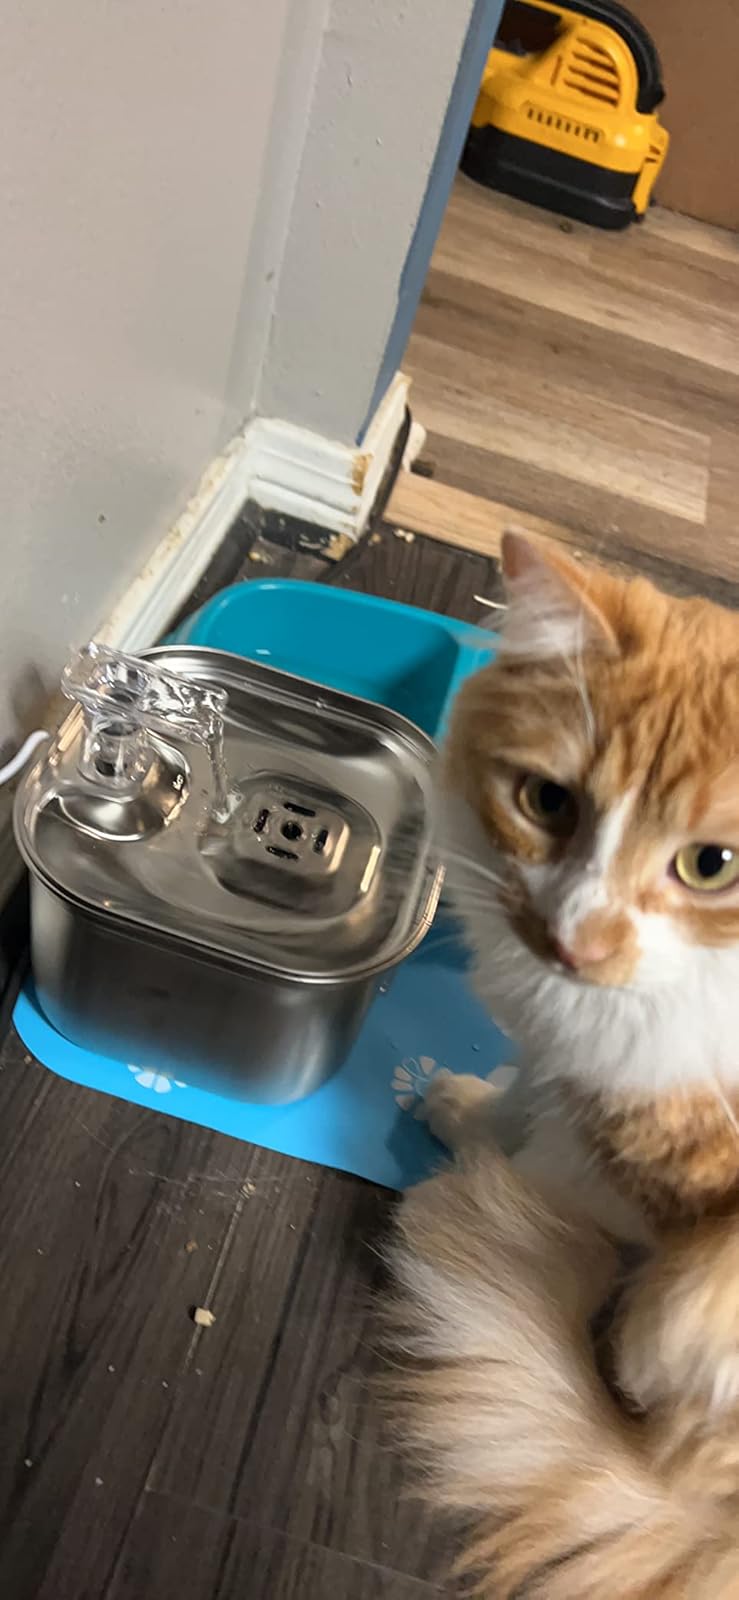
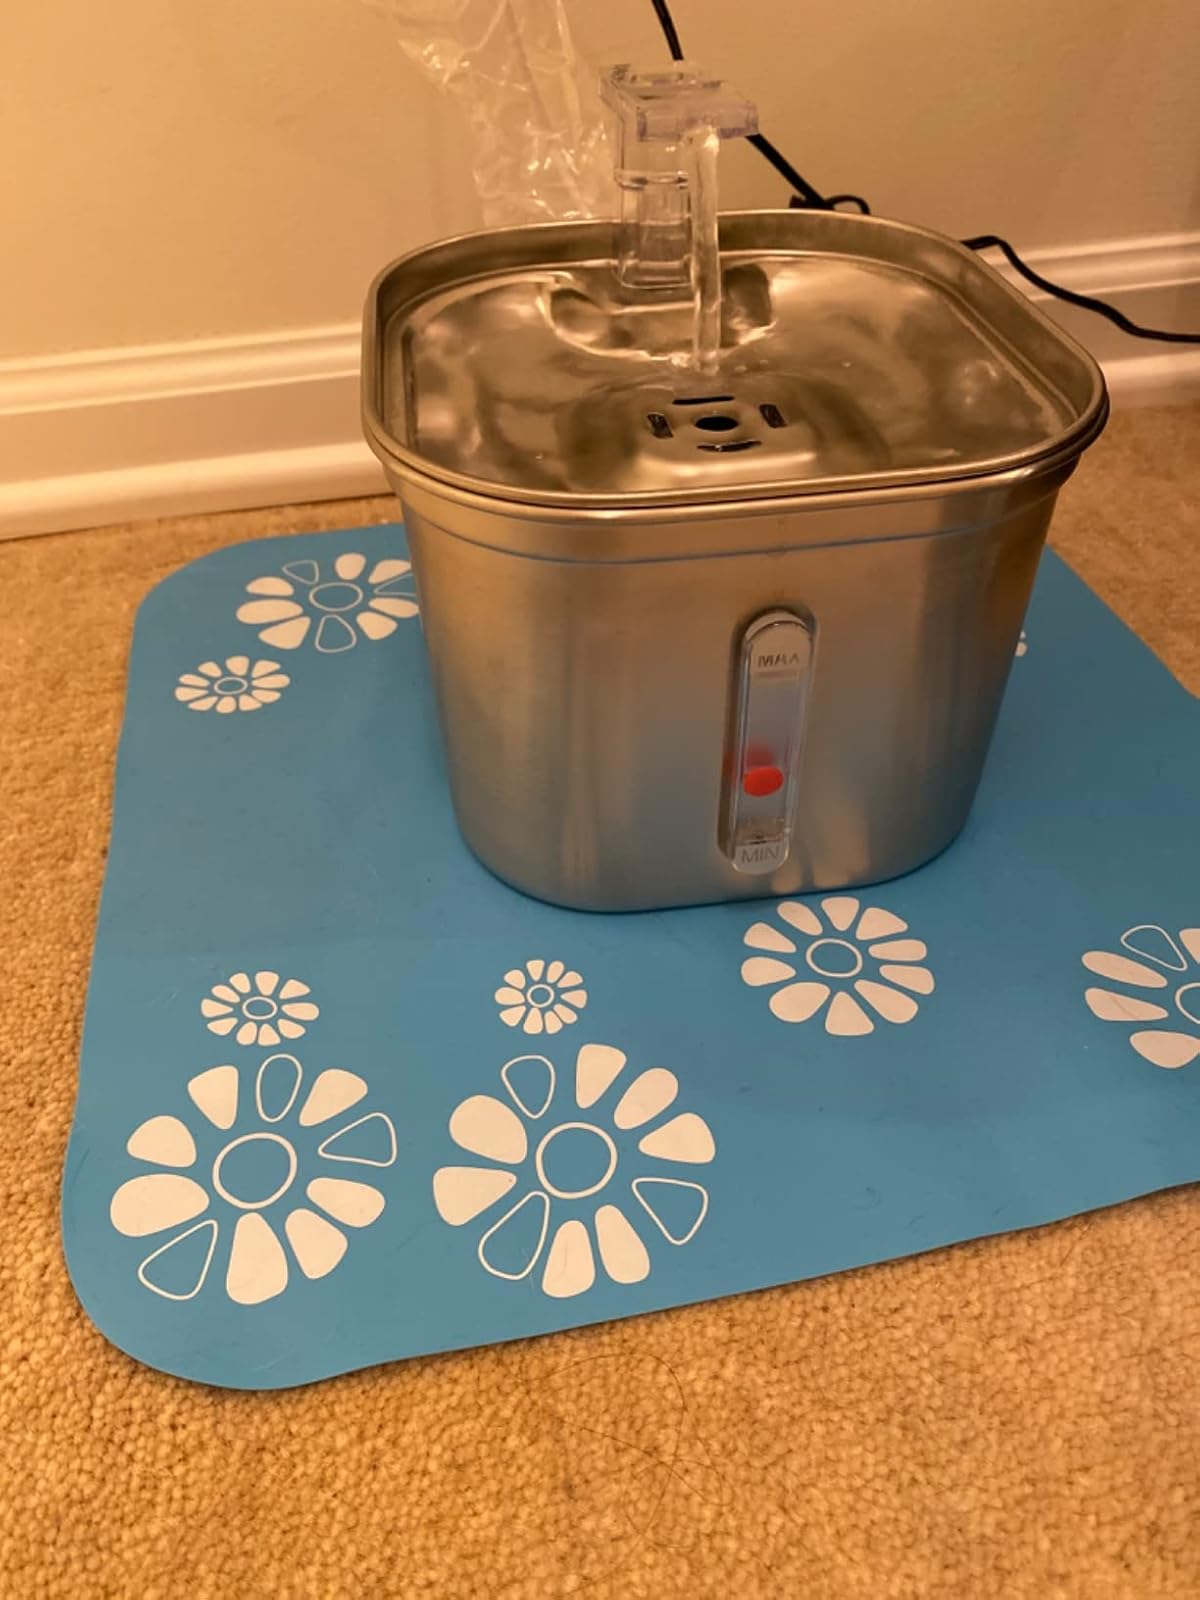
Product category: items_bowl
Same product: yes